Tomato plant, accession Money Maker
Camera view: bottom (45 deg); turntable rotation: 210 degrees
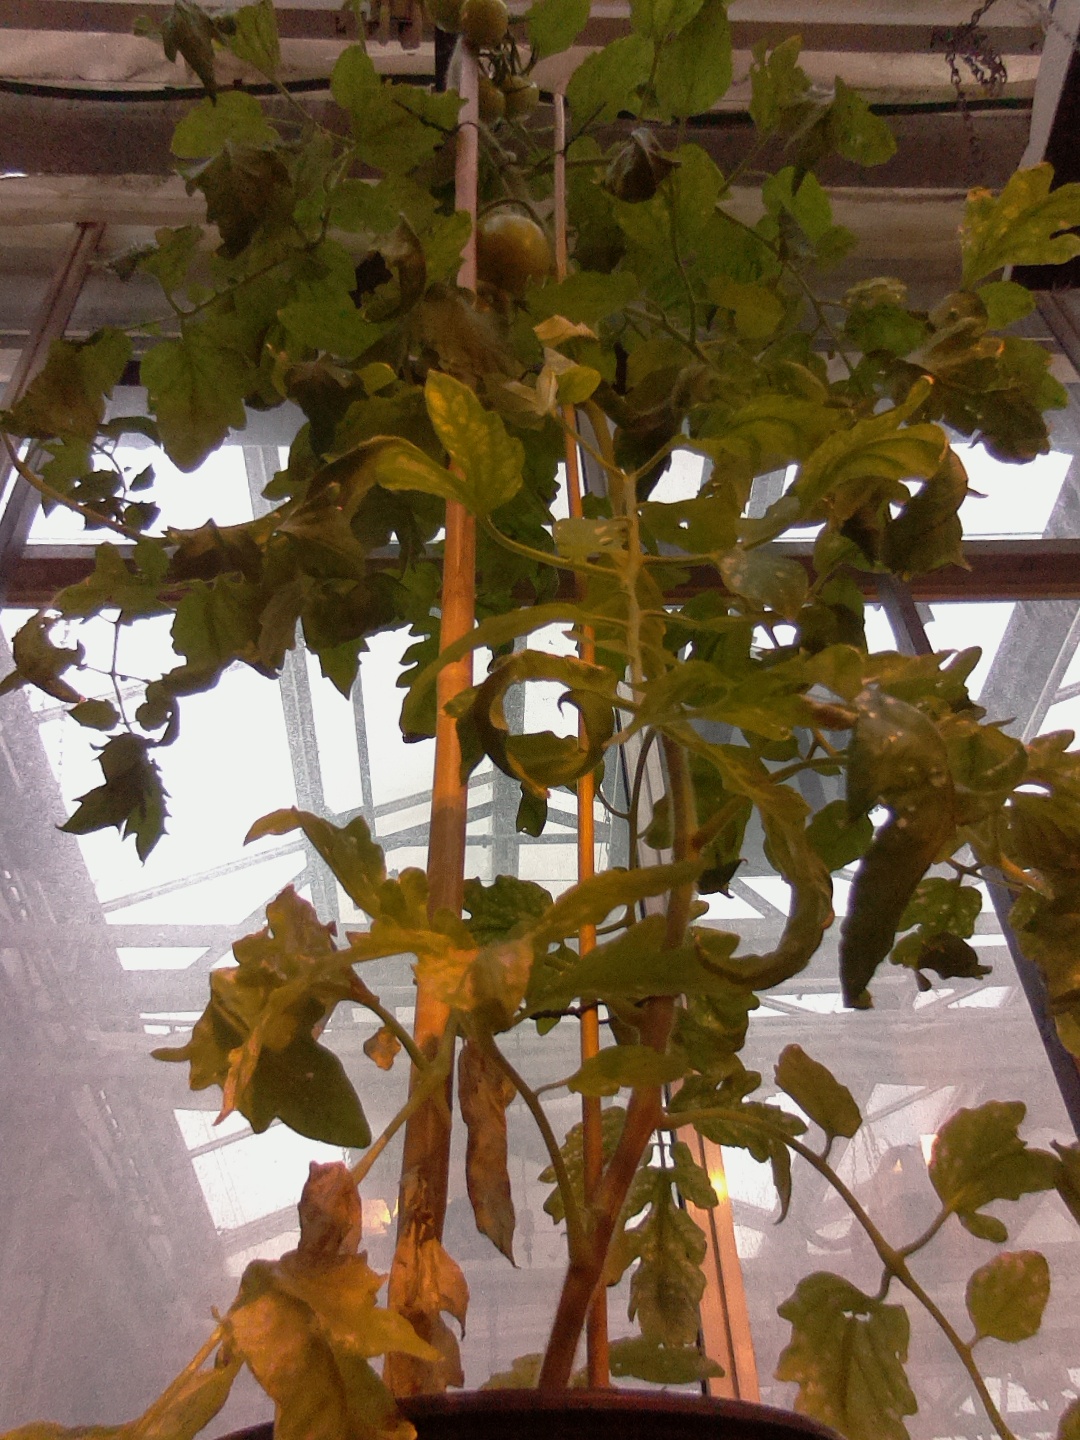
BBCH growth stage 74: 40%-50% of final fruit size